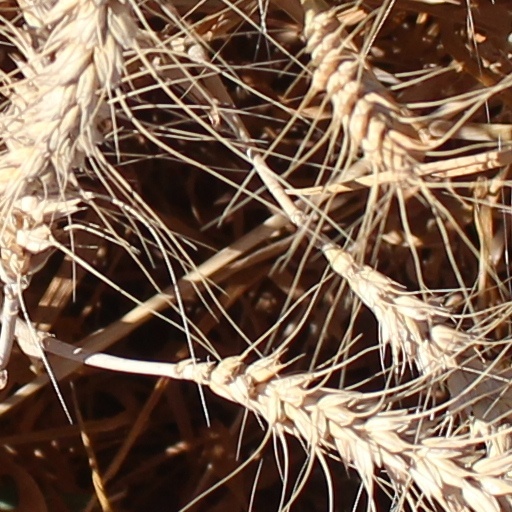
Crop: wheat